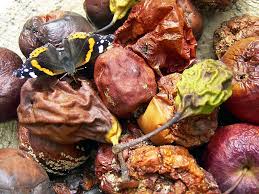
Waste category: biological